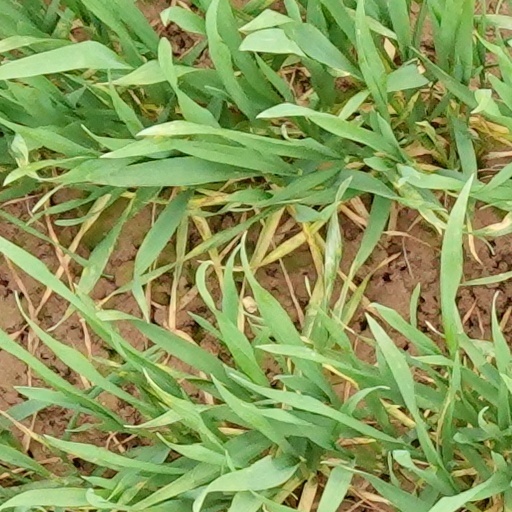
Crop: wheat